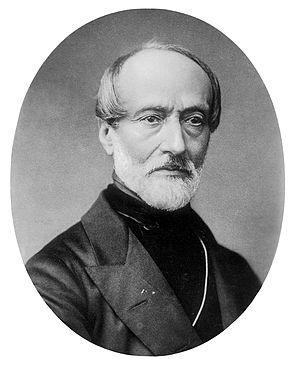
Giuseppe Mazzini, né le 22 juin 1805 à Gênes et mort le 10 mars 1872 à Pise, est un révolutionnaire et patriote italien, fervent républicain et combattant pour la réalisation de l'unité italienne. Il est considéré avec Giuseppe Garibaldi, Victor-Emmanuel II et Camillo Cavour, comme l'un des « pères de la patrie ».
Maurizio Quadrio, né le 6 septembre 1800, baptisé à l'église paroissiale de San Lorenzo à Chiavenna, mort le 13 février 1876 à Rome, est un patriote italien, du Royaume de Sardaigne, appartenant à la gauche modérée de tendance anticléricale. Il est un important artisan de l'unité italienne, et l'un des acteurs du Risorgimento, avec Giuseppe Mazzini, Giuseppe Garibaldi, Camillo Cavour et Victor-Emmanuel II de Savoie. Il est resté jusqu'à la fin de sa vie, le plus fidèle disciple de Giuseppe Mazzini.
Le nationalisme italien affirme que les Italiens sont une nation à identité unique et cherche à promouvoir l'unité culturelle de l'Italie en tant que pays, selon une définition de l'italianité revendiquant une descendance des Latins qui vivaient à l'origine dans le Latium et finissaient par dominer la péninsule italienne de l'Europe. Le nationalisme italien a aussi historiquement adhéré aux théories impérialistes.
Les élections générales italiennes de 1861 ont été tenues le 27 janvier et le 3 février. Après ces élections, le 17 mars 1861 a eu lieu la proclamation du royaume d'Italie.
Les élections générales italiennes de 1865 ont été tenues le 22 octobre et le 29 octobre 1865. Après ces élections, le 18 novembre 1865 a eu lieu la proclamation de la IXᵉ législature du royaume d'Italie Royaume d'Italie.
La naissance de la République italienne marque la fin du royaume d'Italie et constitue un événement majeur dans l'histoire contemporaine du pays.
Le mouvement Giovine Italia était une association politique insurrectionnelle fondée par Giuseppe Mazzini à Marseille le 14 août 1831 dont le programme était publié par un périodique portant le même nom.
La littérature italienne naît avec les œuvres poétiques écrites en diverses langues régionales de l'Italie et qui se développent aux environs du XIᵉ siècle. Au XIIIᵉ siècle seulement débute la tradition littéraire en langue italienne, c'est-à-dire dans le dialecte toscan, de Florence, Pise et Sienne, qui s'est imposé et enrichi, sous l'influence et les apports romans, principalement de la langue d'oc et de la langue d'oïl, même si certains considèrent le Cantique des créatures de saint François d'Assise, écrit dans le dialecte italien de l'Ombrie autour de 1220, comme le premier document littéraire italien.